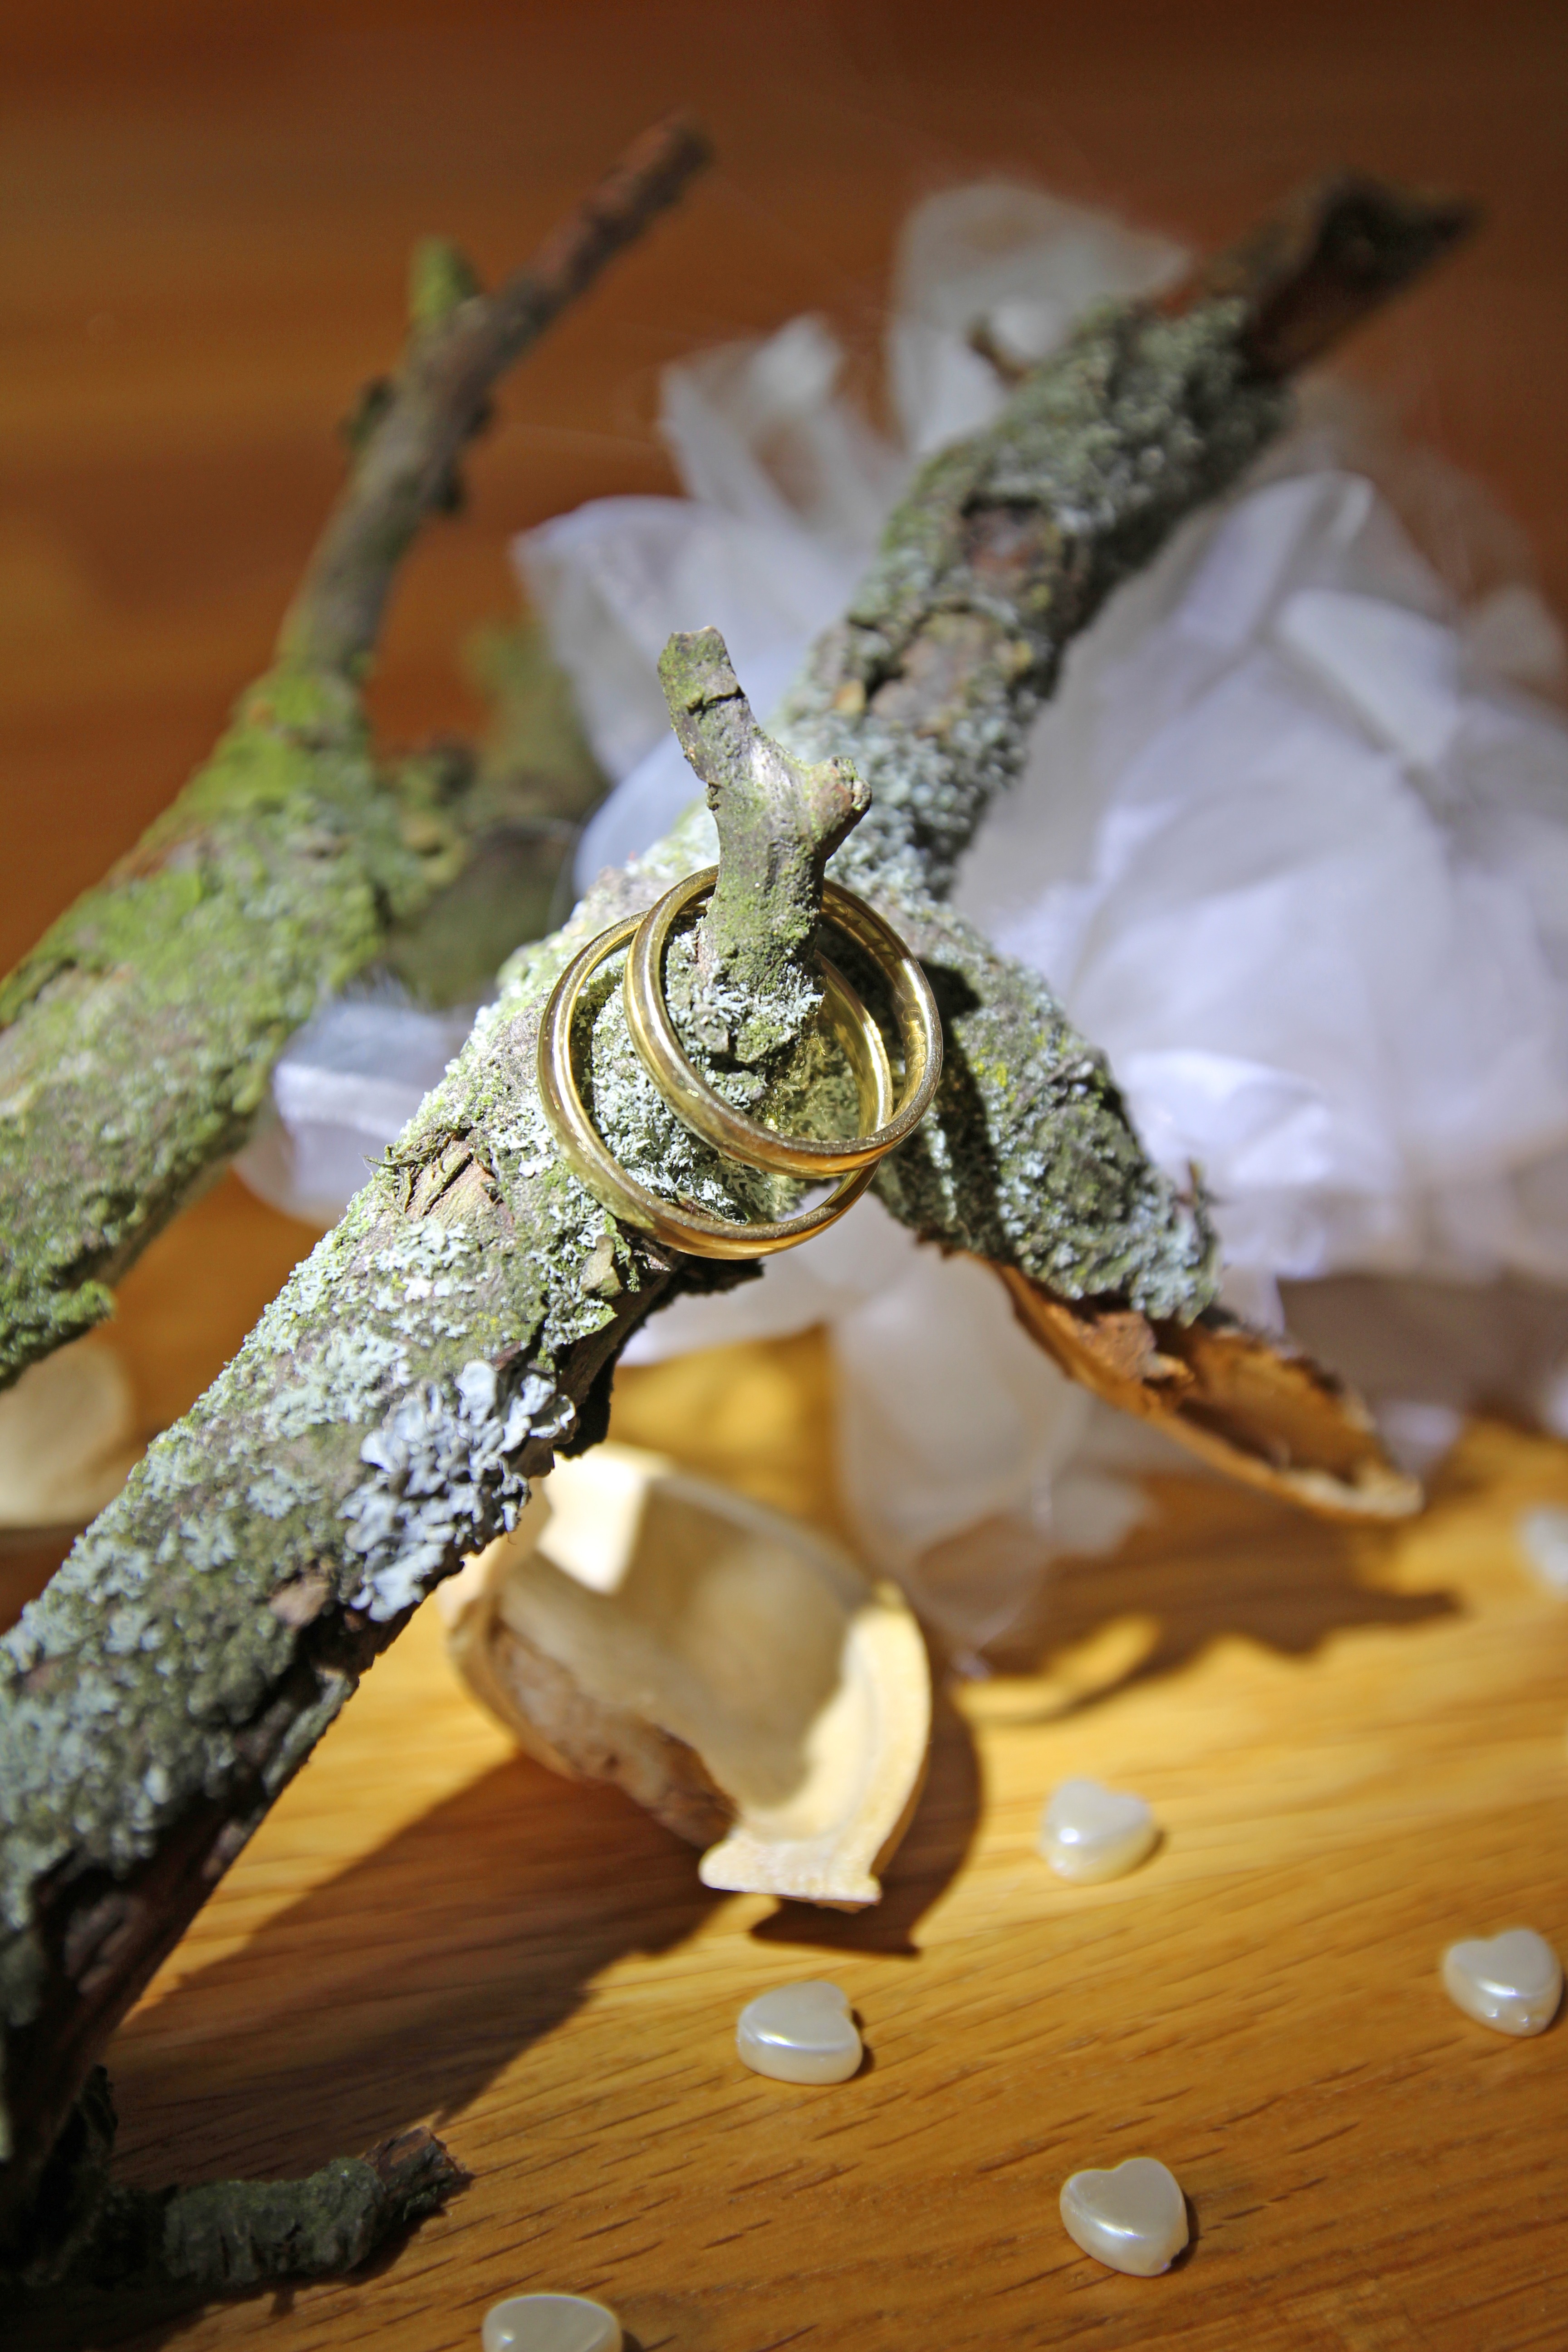
heart, decoration, autumn, wedding, close up, art, carving, rings, macro photography